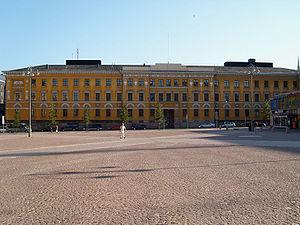
La caserne de la Garde est un bâtiment situé dans le quartier Kaartinkaupunki à Helsinki.
Cette Liste des bâtiments historiques d'Helsinki est non exhaustive et répertorie les plus anciens bâtiments du centre d'Helsinki datant du milieu du XVIIIᵉ siècle.